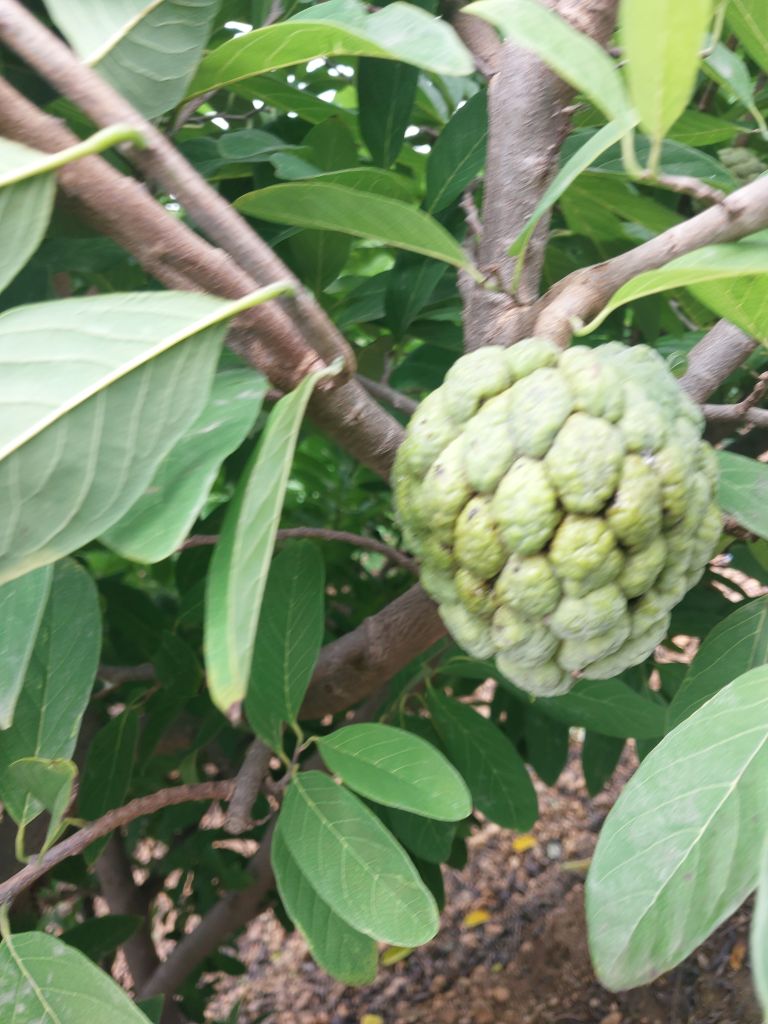
Disease label: Athracnose